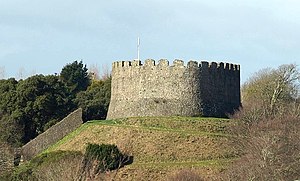
Borge og slotte i England / Cornwall
Denne liste over borge og slotte i England er ikke en liste over alle bygninger og steder, hvor ordet ”castle” indgår i navnet eller en liste over bygninger, som er en borg i middelalderlig henseende. Det er heller ikke en liste over alle borge og slotte, der nogensinde er bygget i England: Mange er forsvundet sporløst, men er hovedsageligt en liste over bygninger og ruiner. De bygninger, som er bevaret, er alle blevet ændret i løbet af historien.